Middletown, Staten Island

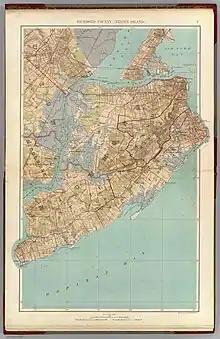
1891 map showing Middletown in the northeastern portion of Richmond County

Middletown was a town in Richmond County, New York. It was incorporated in 1860 from parts of Southfield and Castleton. At the time, it included the most populous part of the village of Edgewater and the hilly ridges of the interior, Grymes Hill and Todt Hill among others.